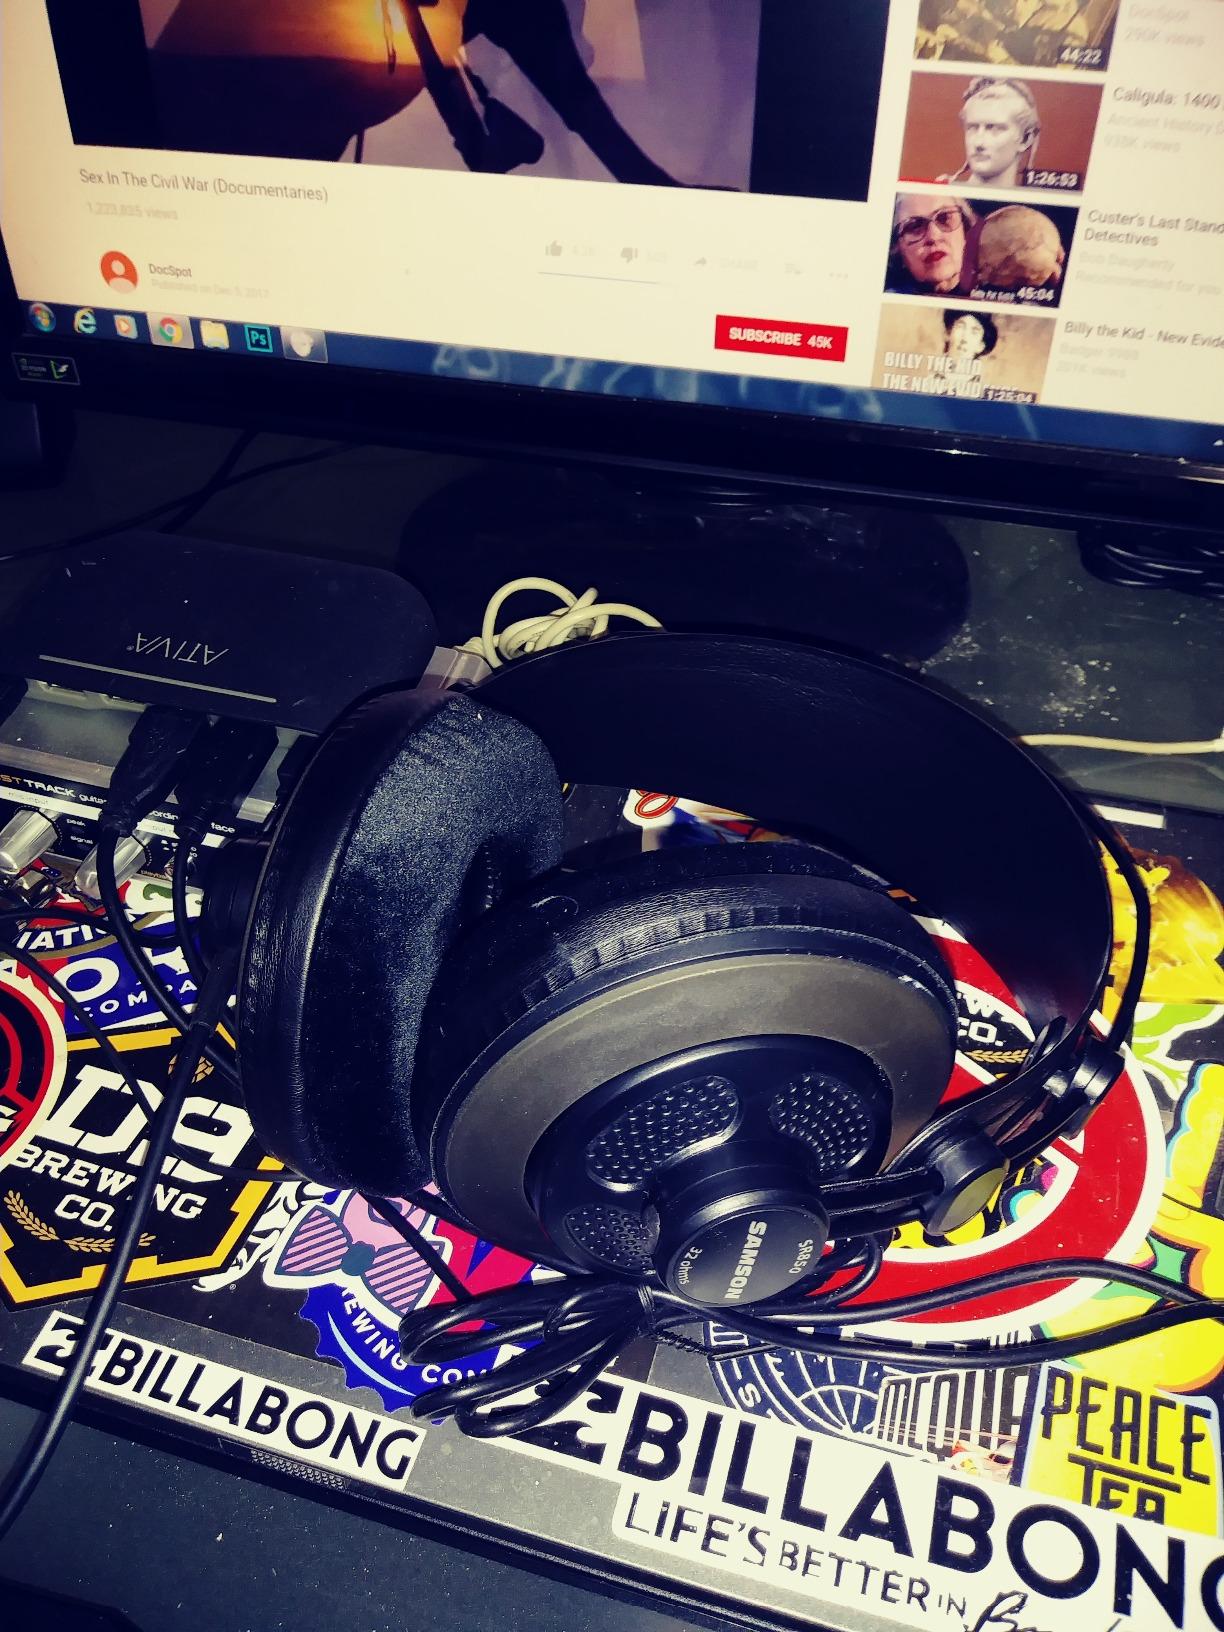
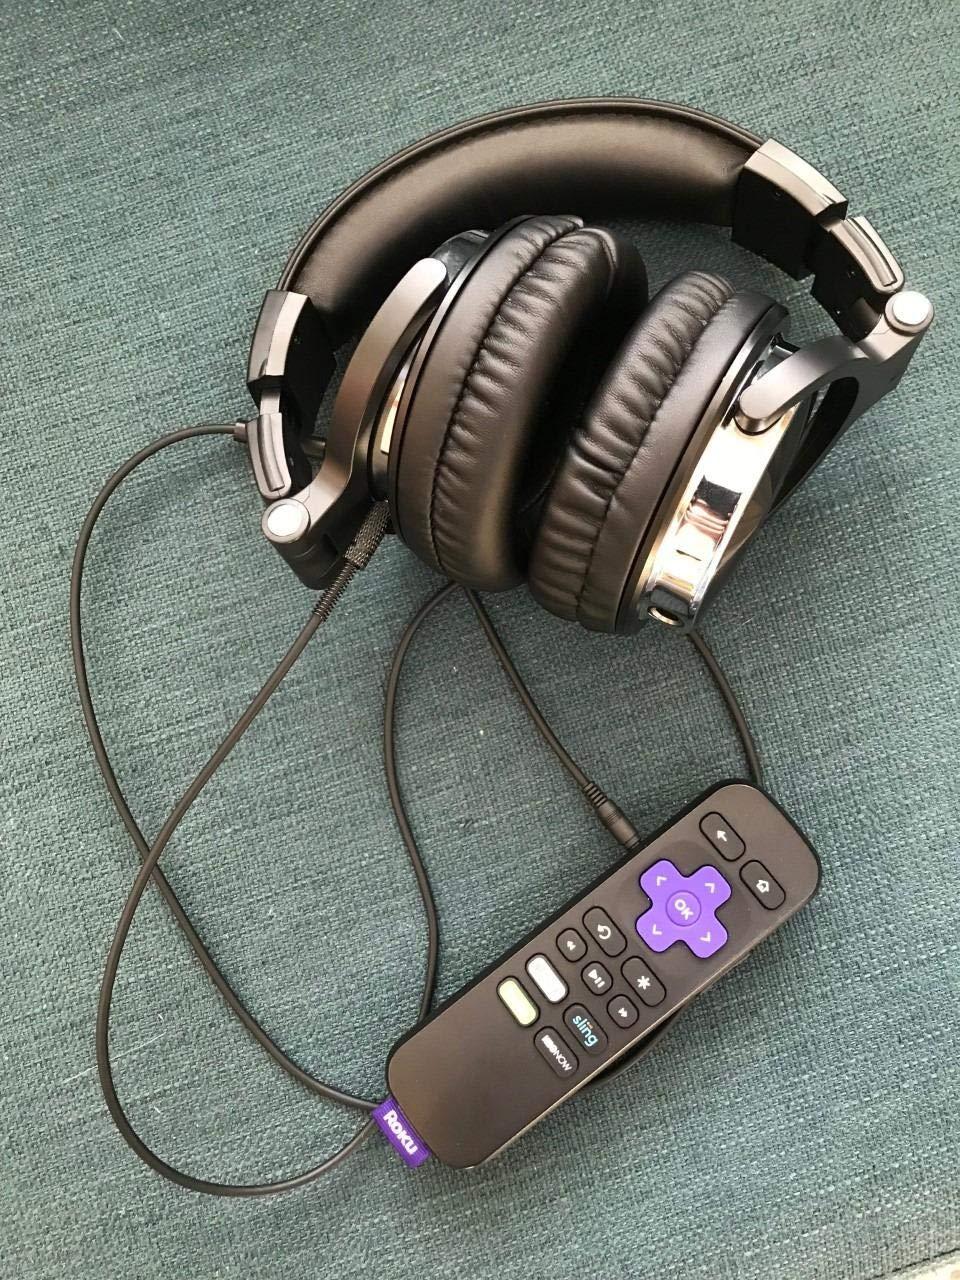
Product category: headphones
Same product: no